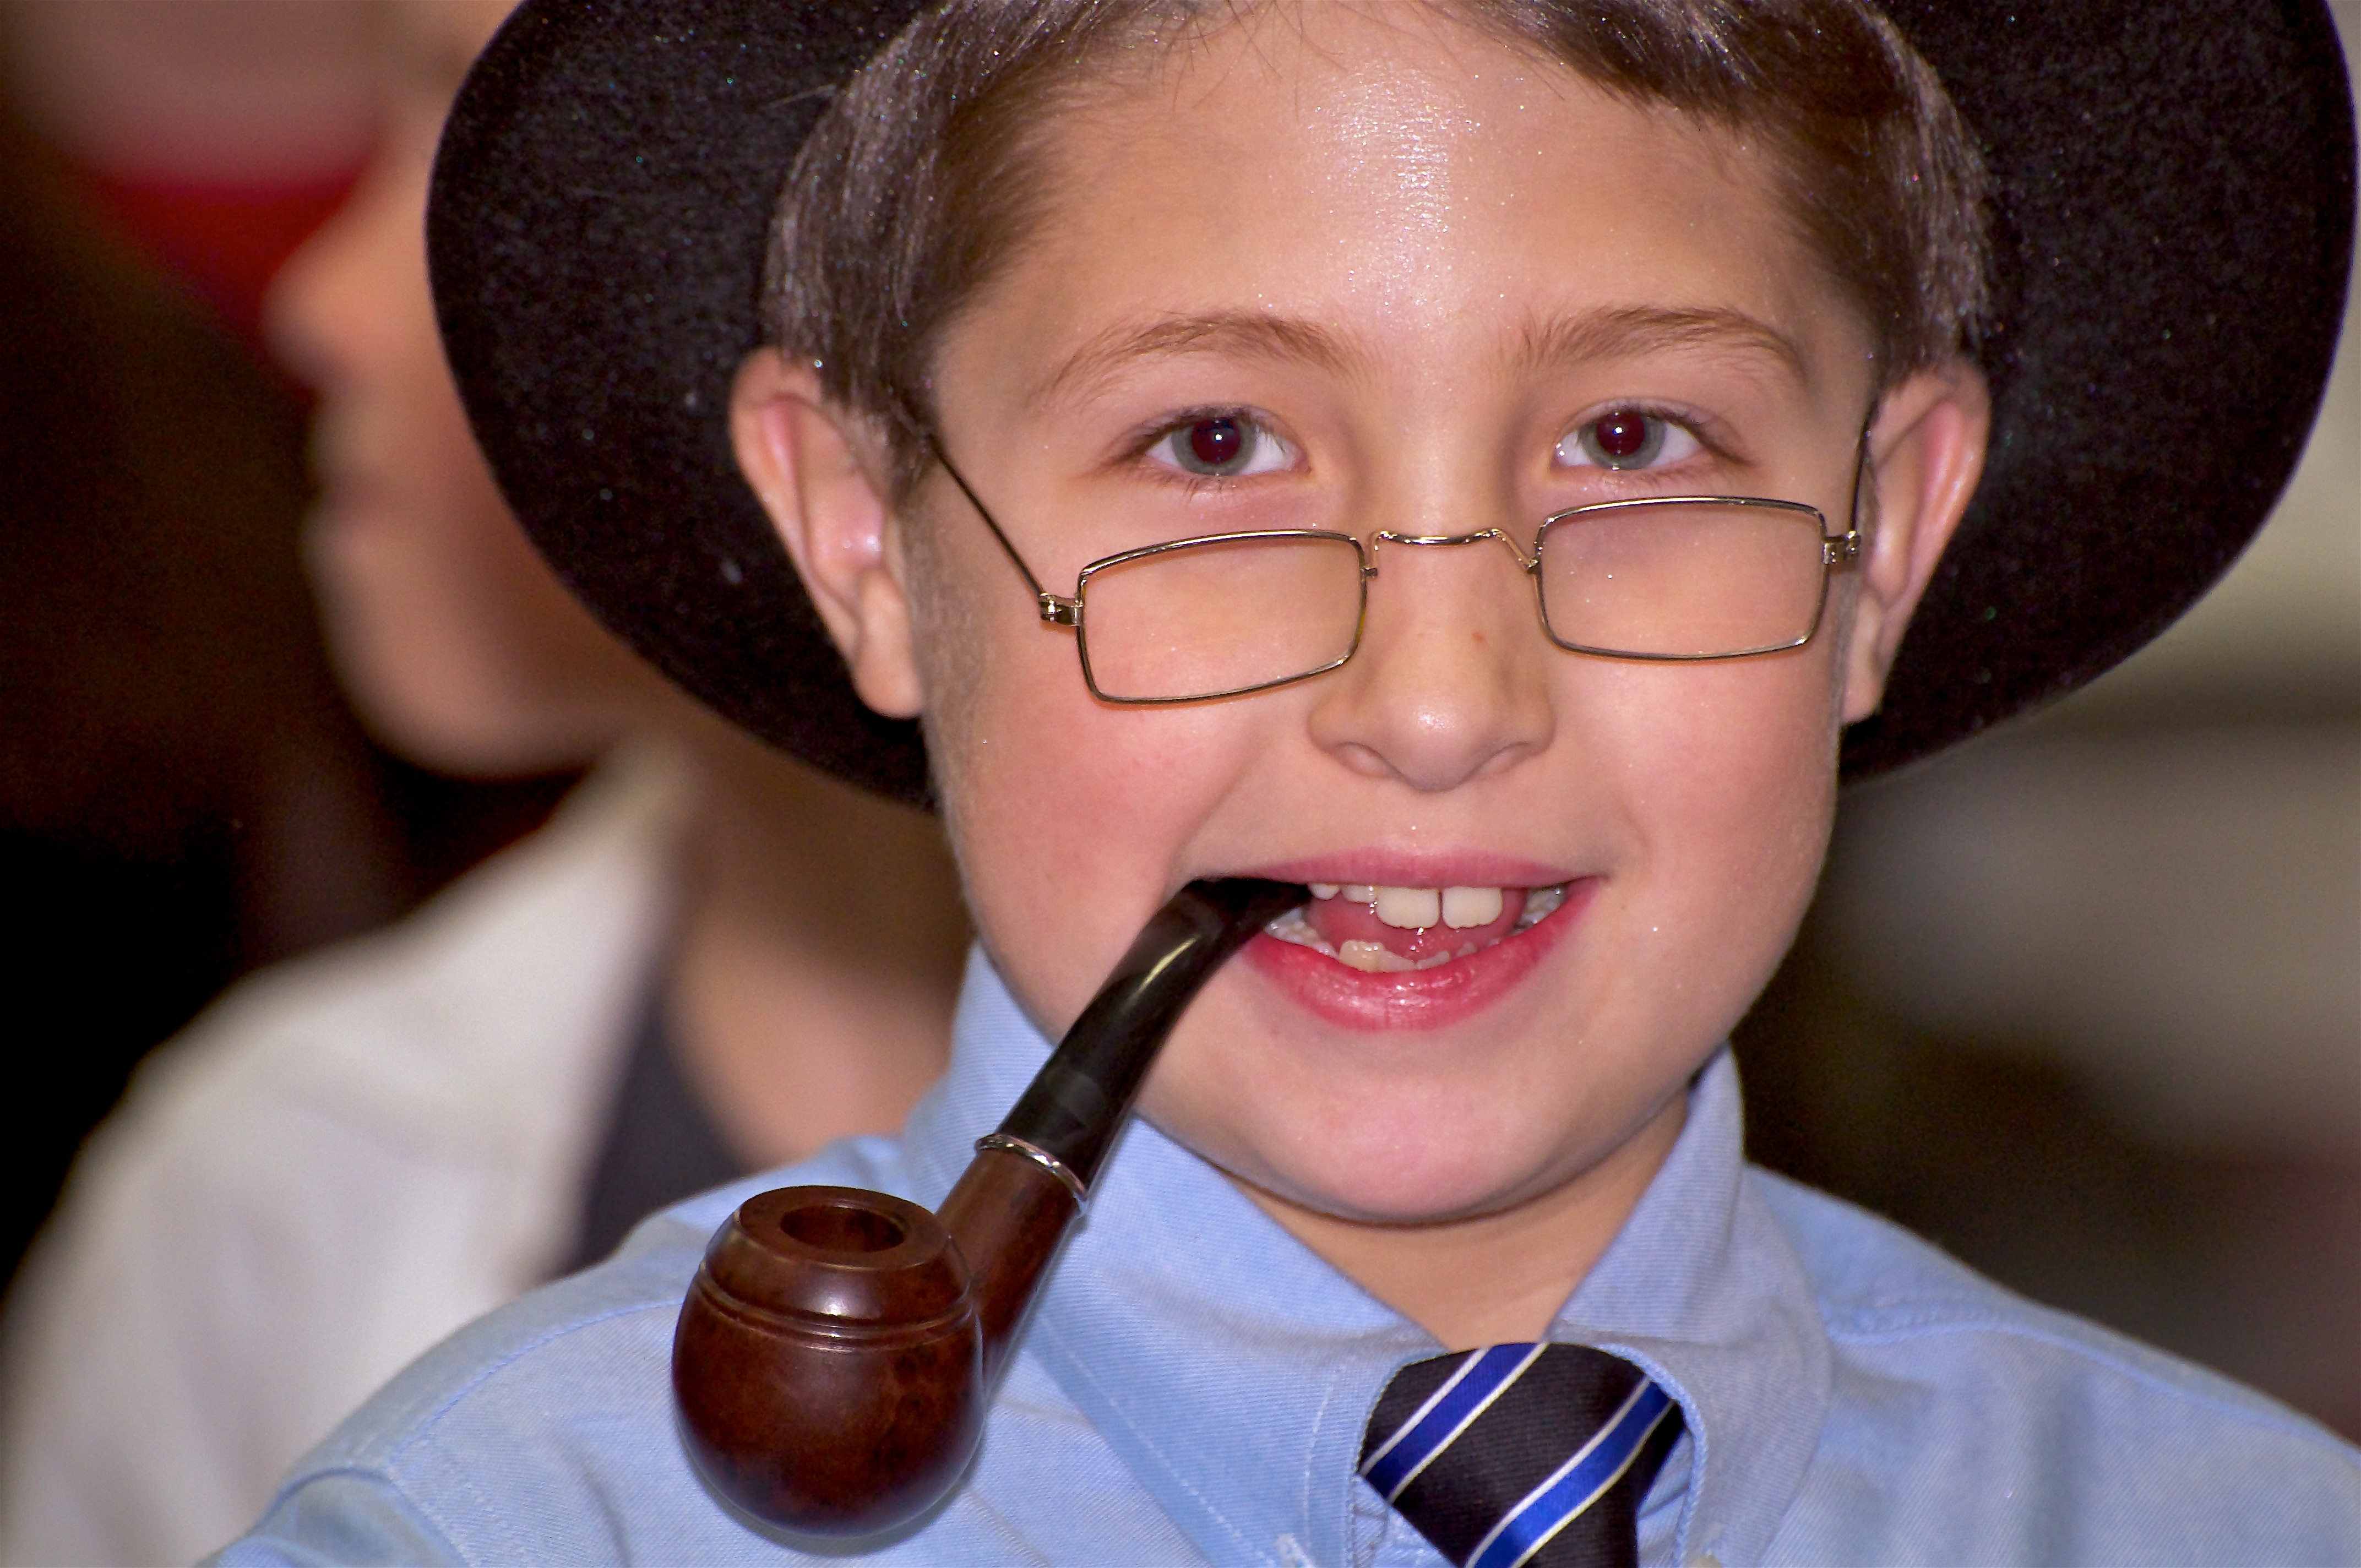
person, people, play, boy, portrait, young, tie, child, hat, facial expression, hairstyle, smile, mouth, face, nose, pipe, eye, glasses, head, organ, character, costume, laughter, jew, generation, tobacco pipe